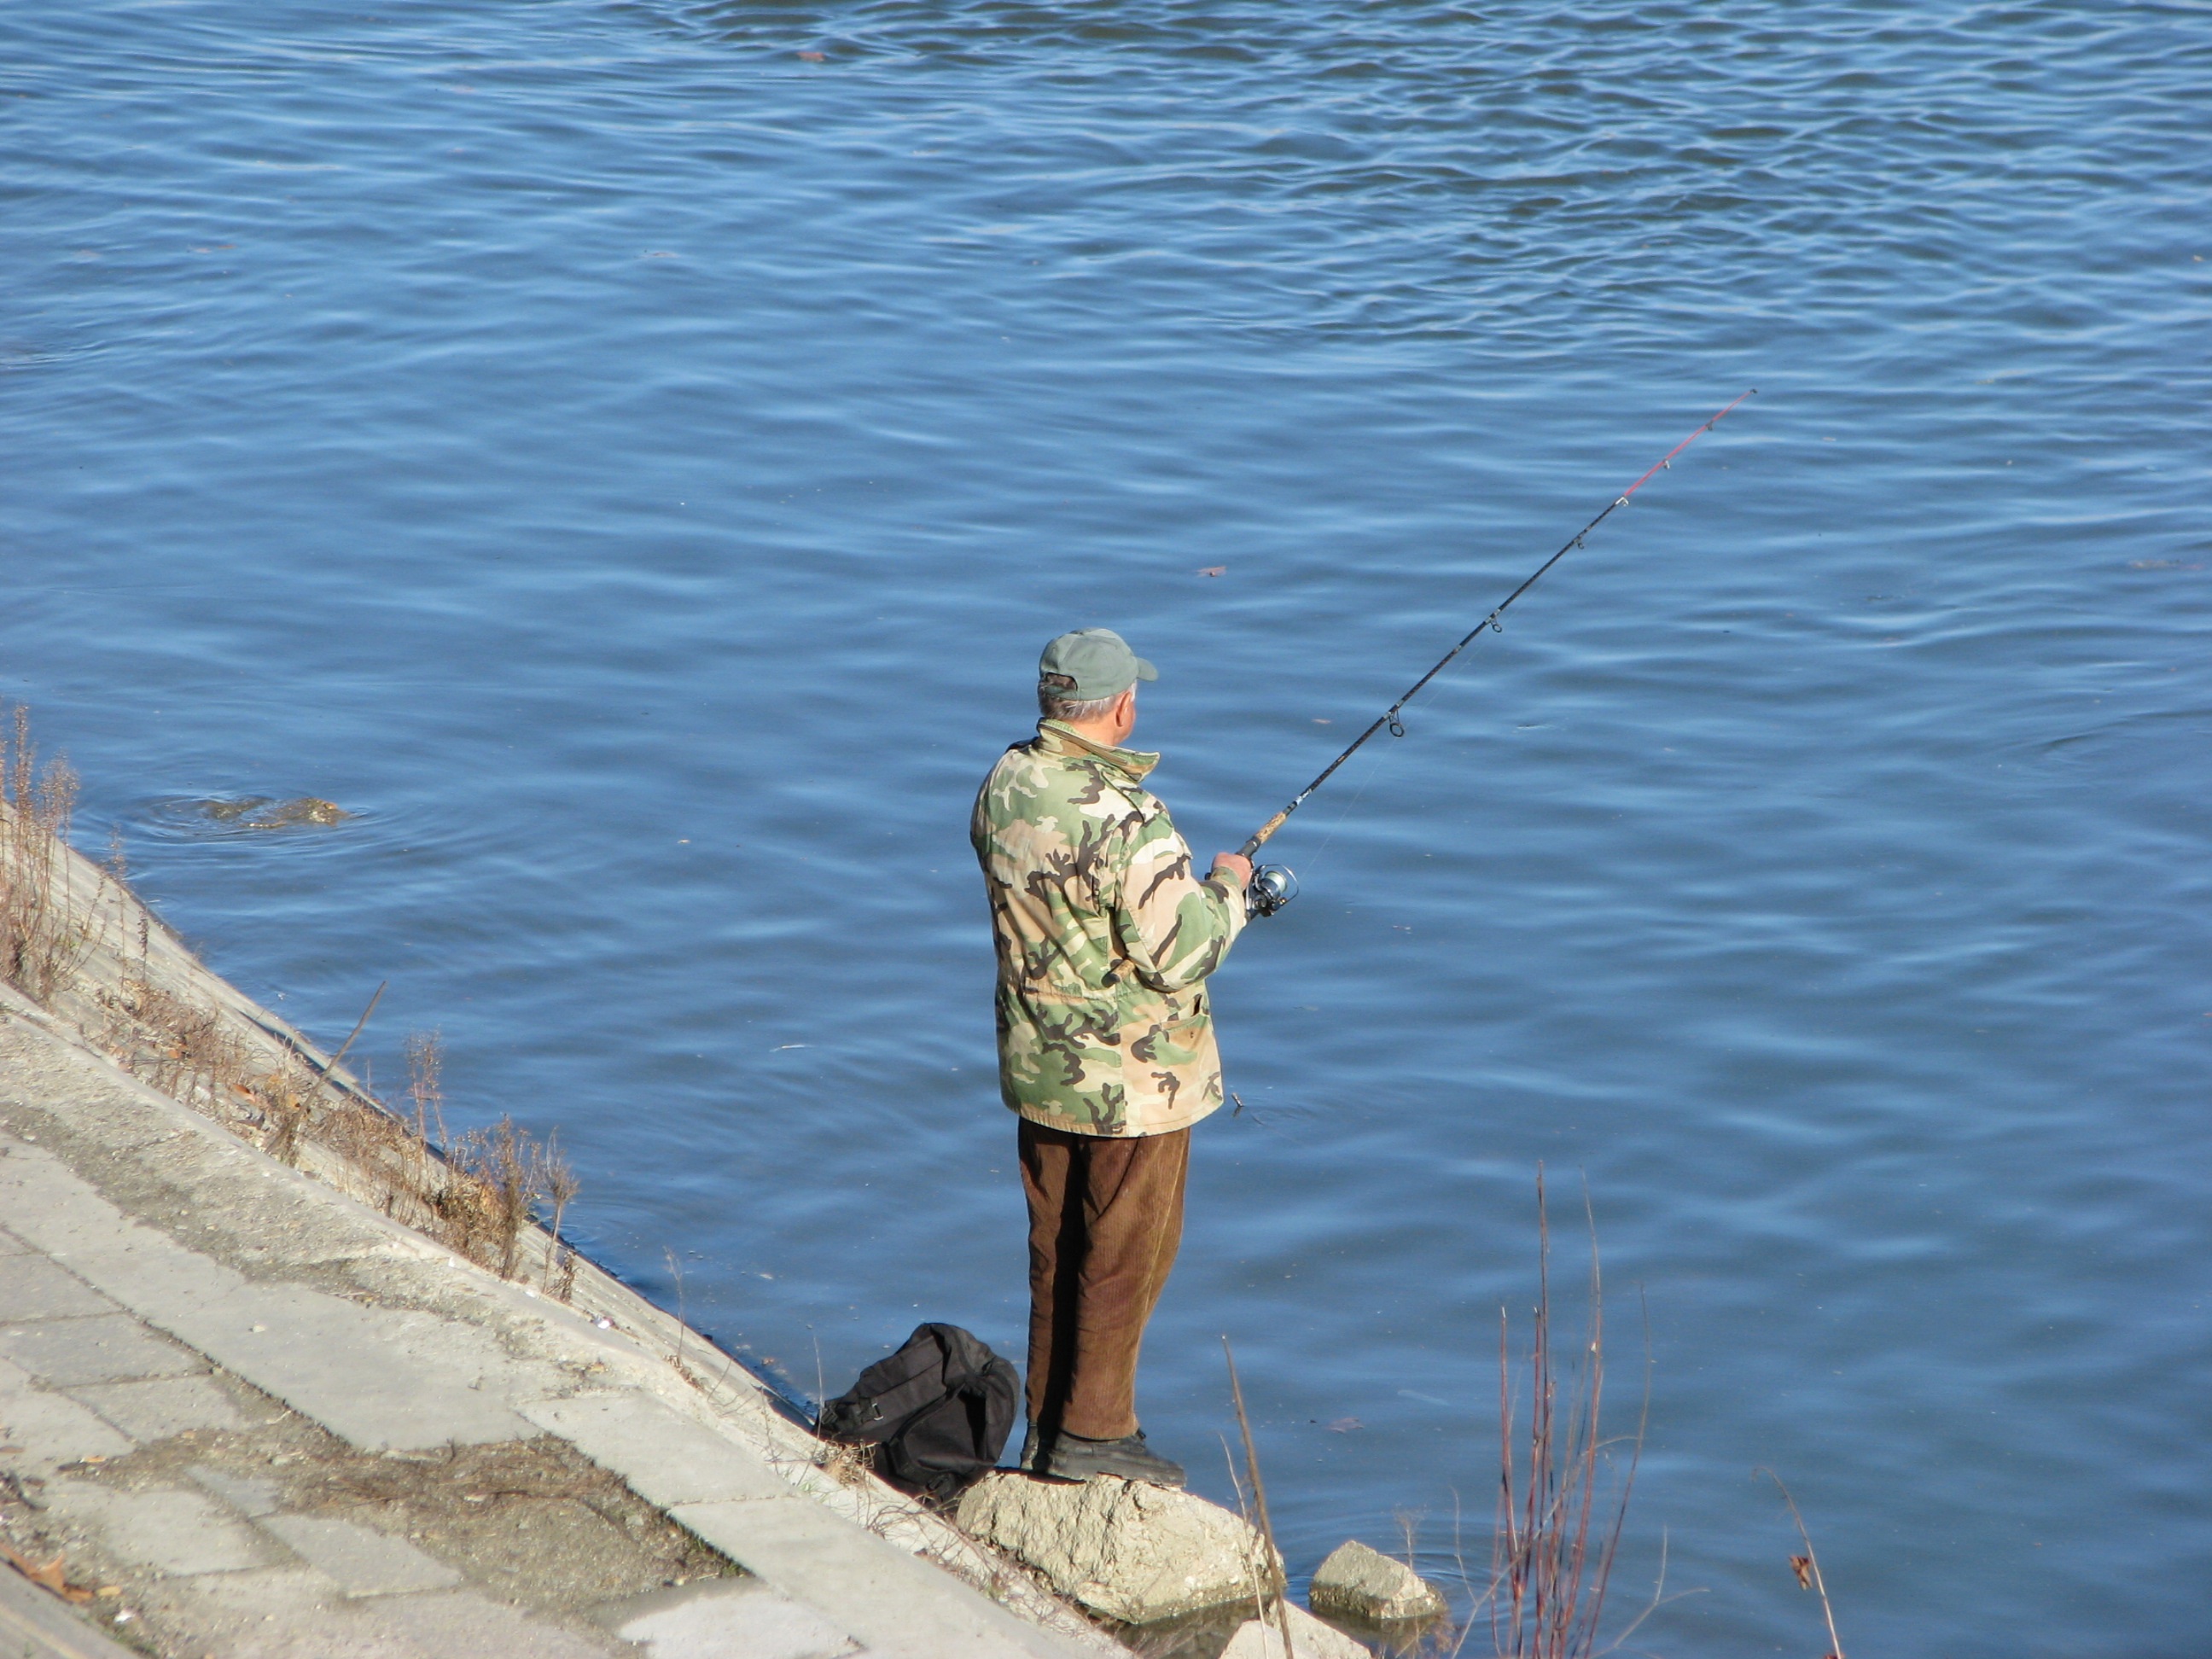
man, sea, outdoor, people, river, recreation, fishing, fisherman, fish, serbia, danube, hobby, angling, outdoor recreation, recreational fishing